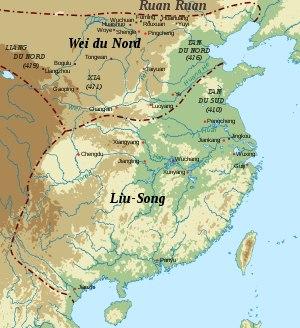
Les Wei du Nord sont une dynastie des périodes des Seize Royaumes et des Dynasties du Nord et du Sud, qui régna en Chine du Nord de 386 à 534.
Les dynasties du Nord et du Sud, en Chine, ont succédé durant la première moitié du Vᵉ siècle aux Seize Royaumes du Nord et à la dynastie Jin du Sud pour prendre fin en 589, avec la réunification par la dynastie Sui leur succédant. Durant cette période de quasiment deux siècles, les dynasties du Nord et du Sud furent constituées de neuf dynasties principales, cinq au Nord et quatre au Sud.
La dynastie Song du Sud ou dynastie Liu-Song, régna en Chine du Sud de 420 à 479 lors de la période des Dynasties du Nord et du Sud, durant laquelle la Chine fut divisée entre une succession d'États dominant sa partie méridionale et d'autres dominant sa partie septentrionale. Dans le Sud, elle fut précédée par la dynastie des Jin orientaux et suivie par la dynastie Qi du Sud.